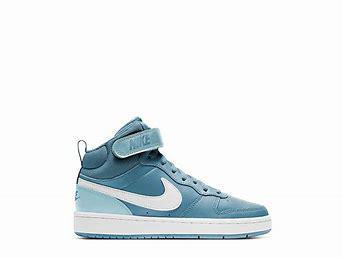
Brand: Nike
Model: Court Borough Mid 2